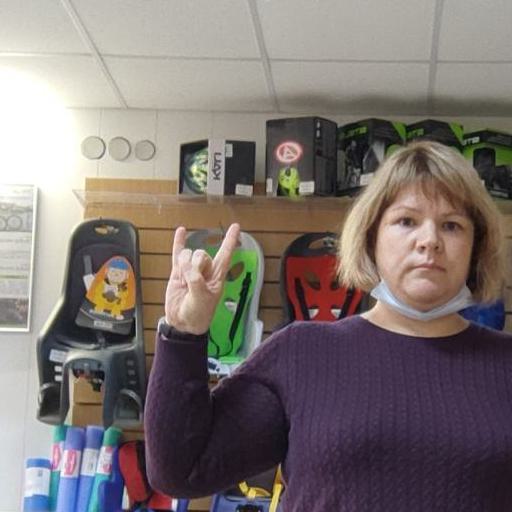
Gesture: rock